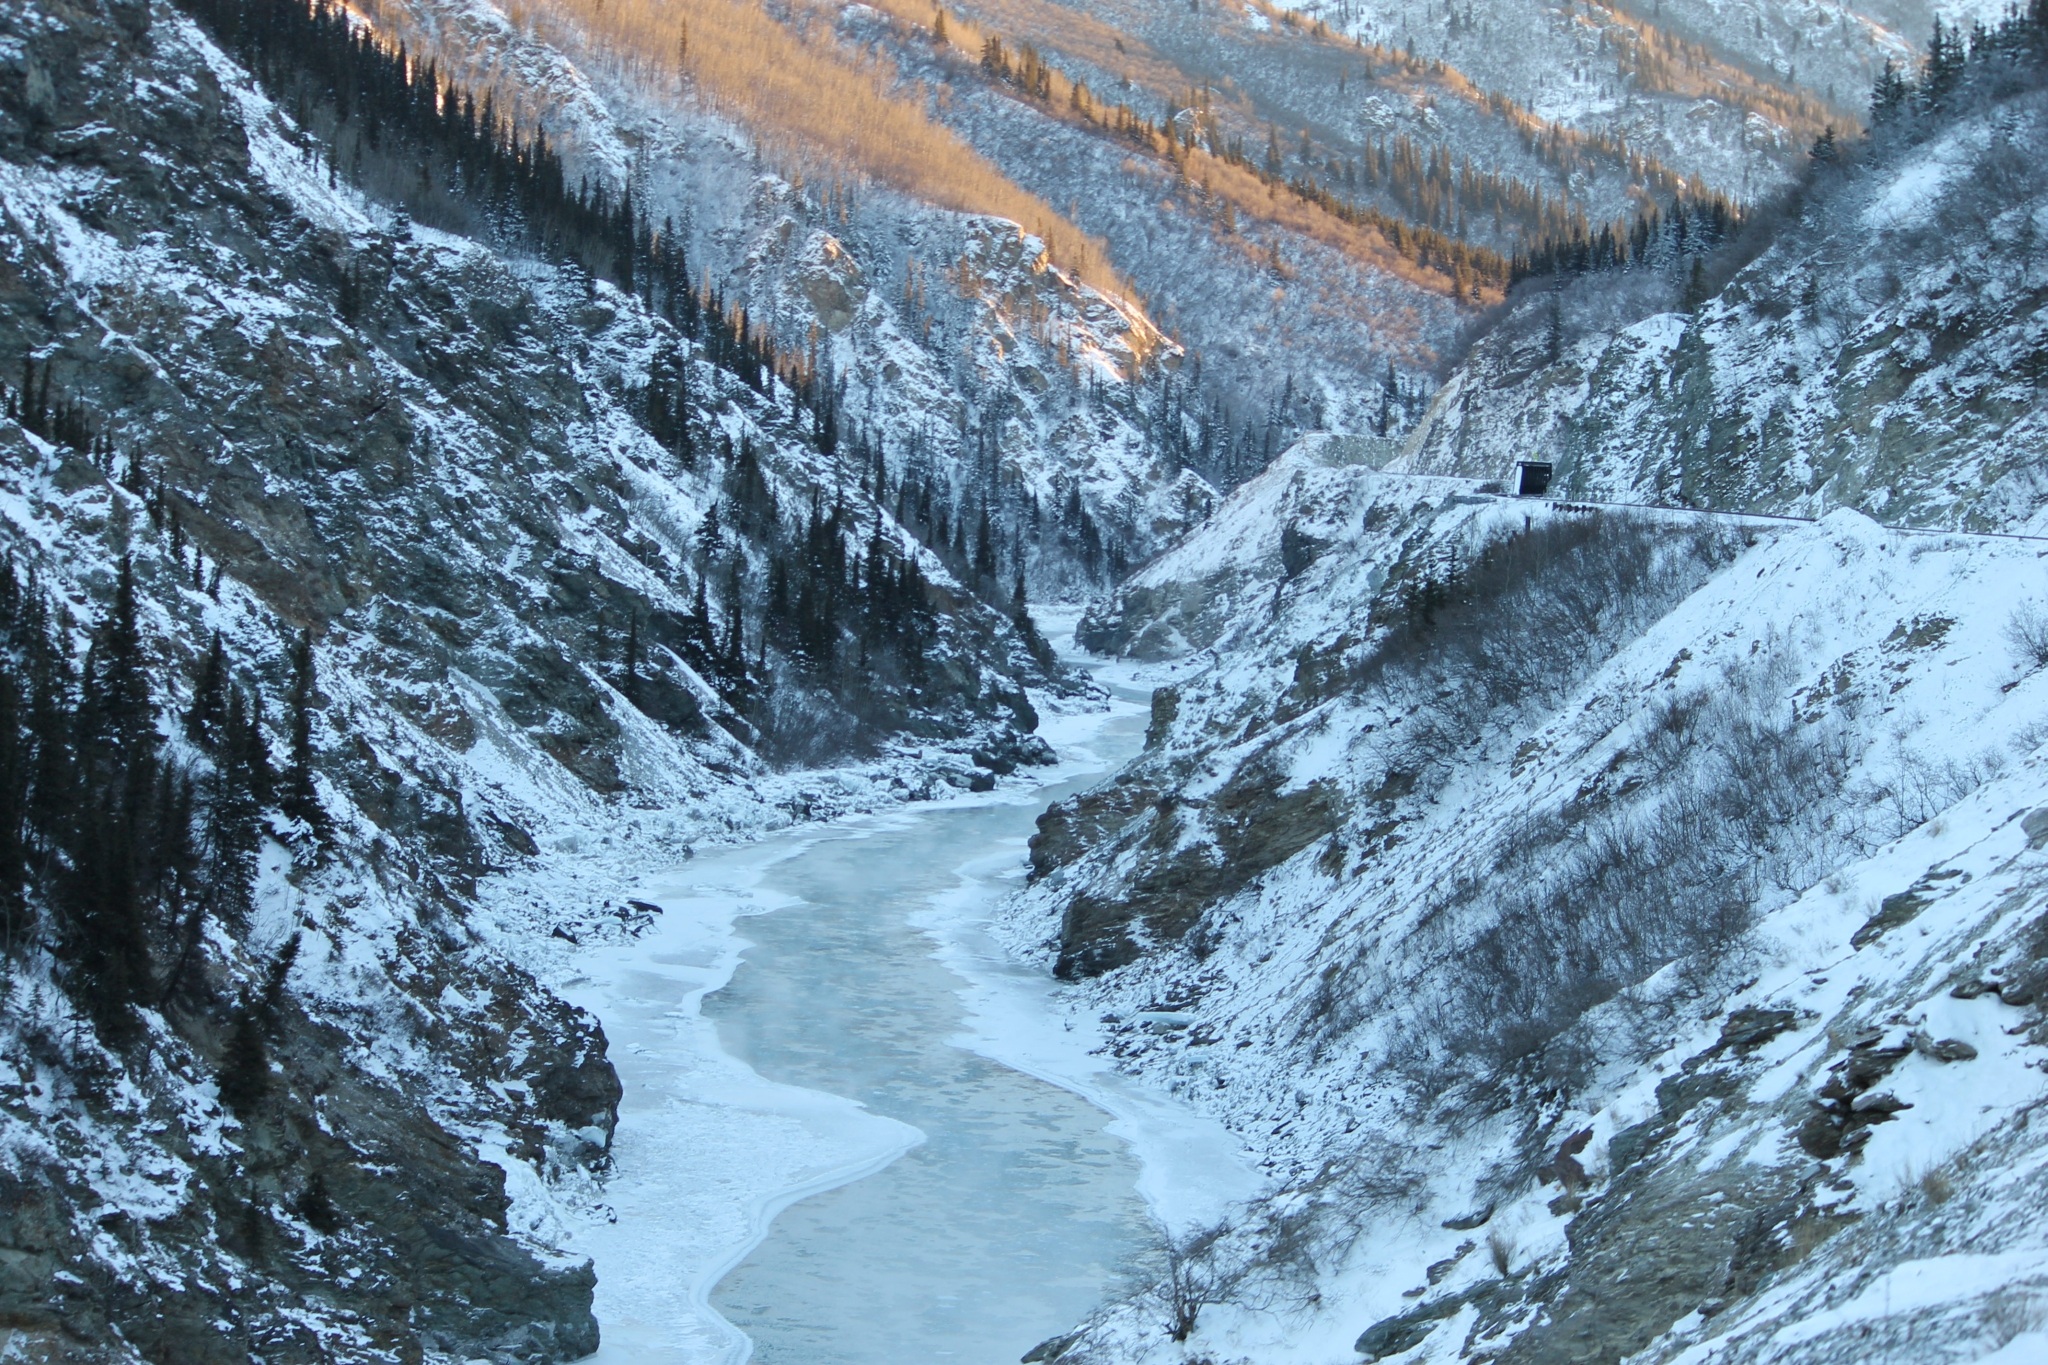
landscape, nature, creek, wilderness, mountain, snow, cold, winter, railway, railroad, white, adventure, river, valley, mountain range, stream, glacier, rapid, ridge, geology, cirque, alaska, water feature, pass, moraine, landform, mountain pass, mountainous landforms, glacial landform, geological phenomenon